Axo-axonic synapse

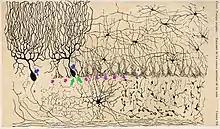
Drawing of the cerebellar cortex, showing axo-axonic synapses (green) formed by Basket cell projections (pink) onto Purkinje cells (blue) at the axon hillock.

The axo-axonic synapse in the cerebellar cortex originally appeared in one of the drawings of Santiago Ramón y Cajal in his book published in 1909. Later using electron microscopy, it was confirmed that the basket cell axon projects on the axon hillock of Purkinje cells in the cerebellar cortex in cats and other mammals, forming axo-axonic synapses. The first electrophysiological characterization of an axo-axonic synapse formed on Purkinje cells was done in 1963, where the presynaptic basket cell axons were found to inhibit the terminal output of postsynaptic Purkinje cells through the axo-axonic synapse. Network-level study revealed that the granule cells ("a.k.a." the parallel fibers) which activated Purkinje cells, also activated the basket cells which subsequently inhibited the effect of Purkinje cells on the downstream network.